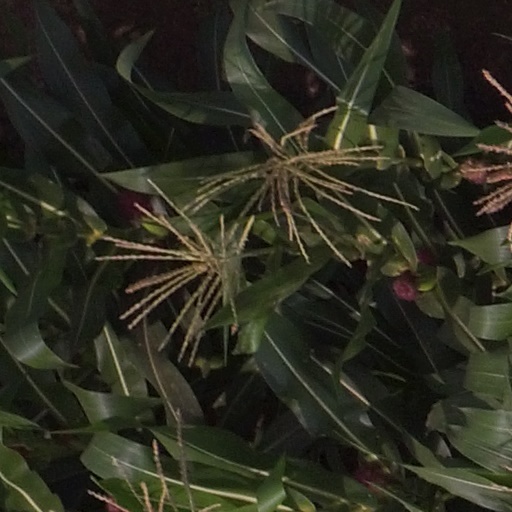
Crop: maize; corn